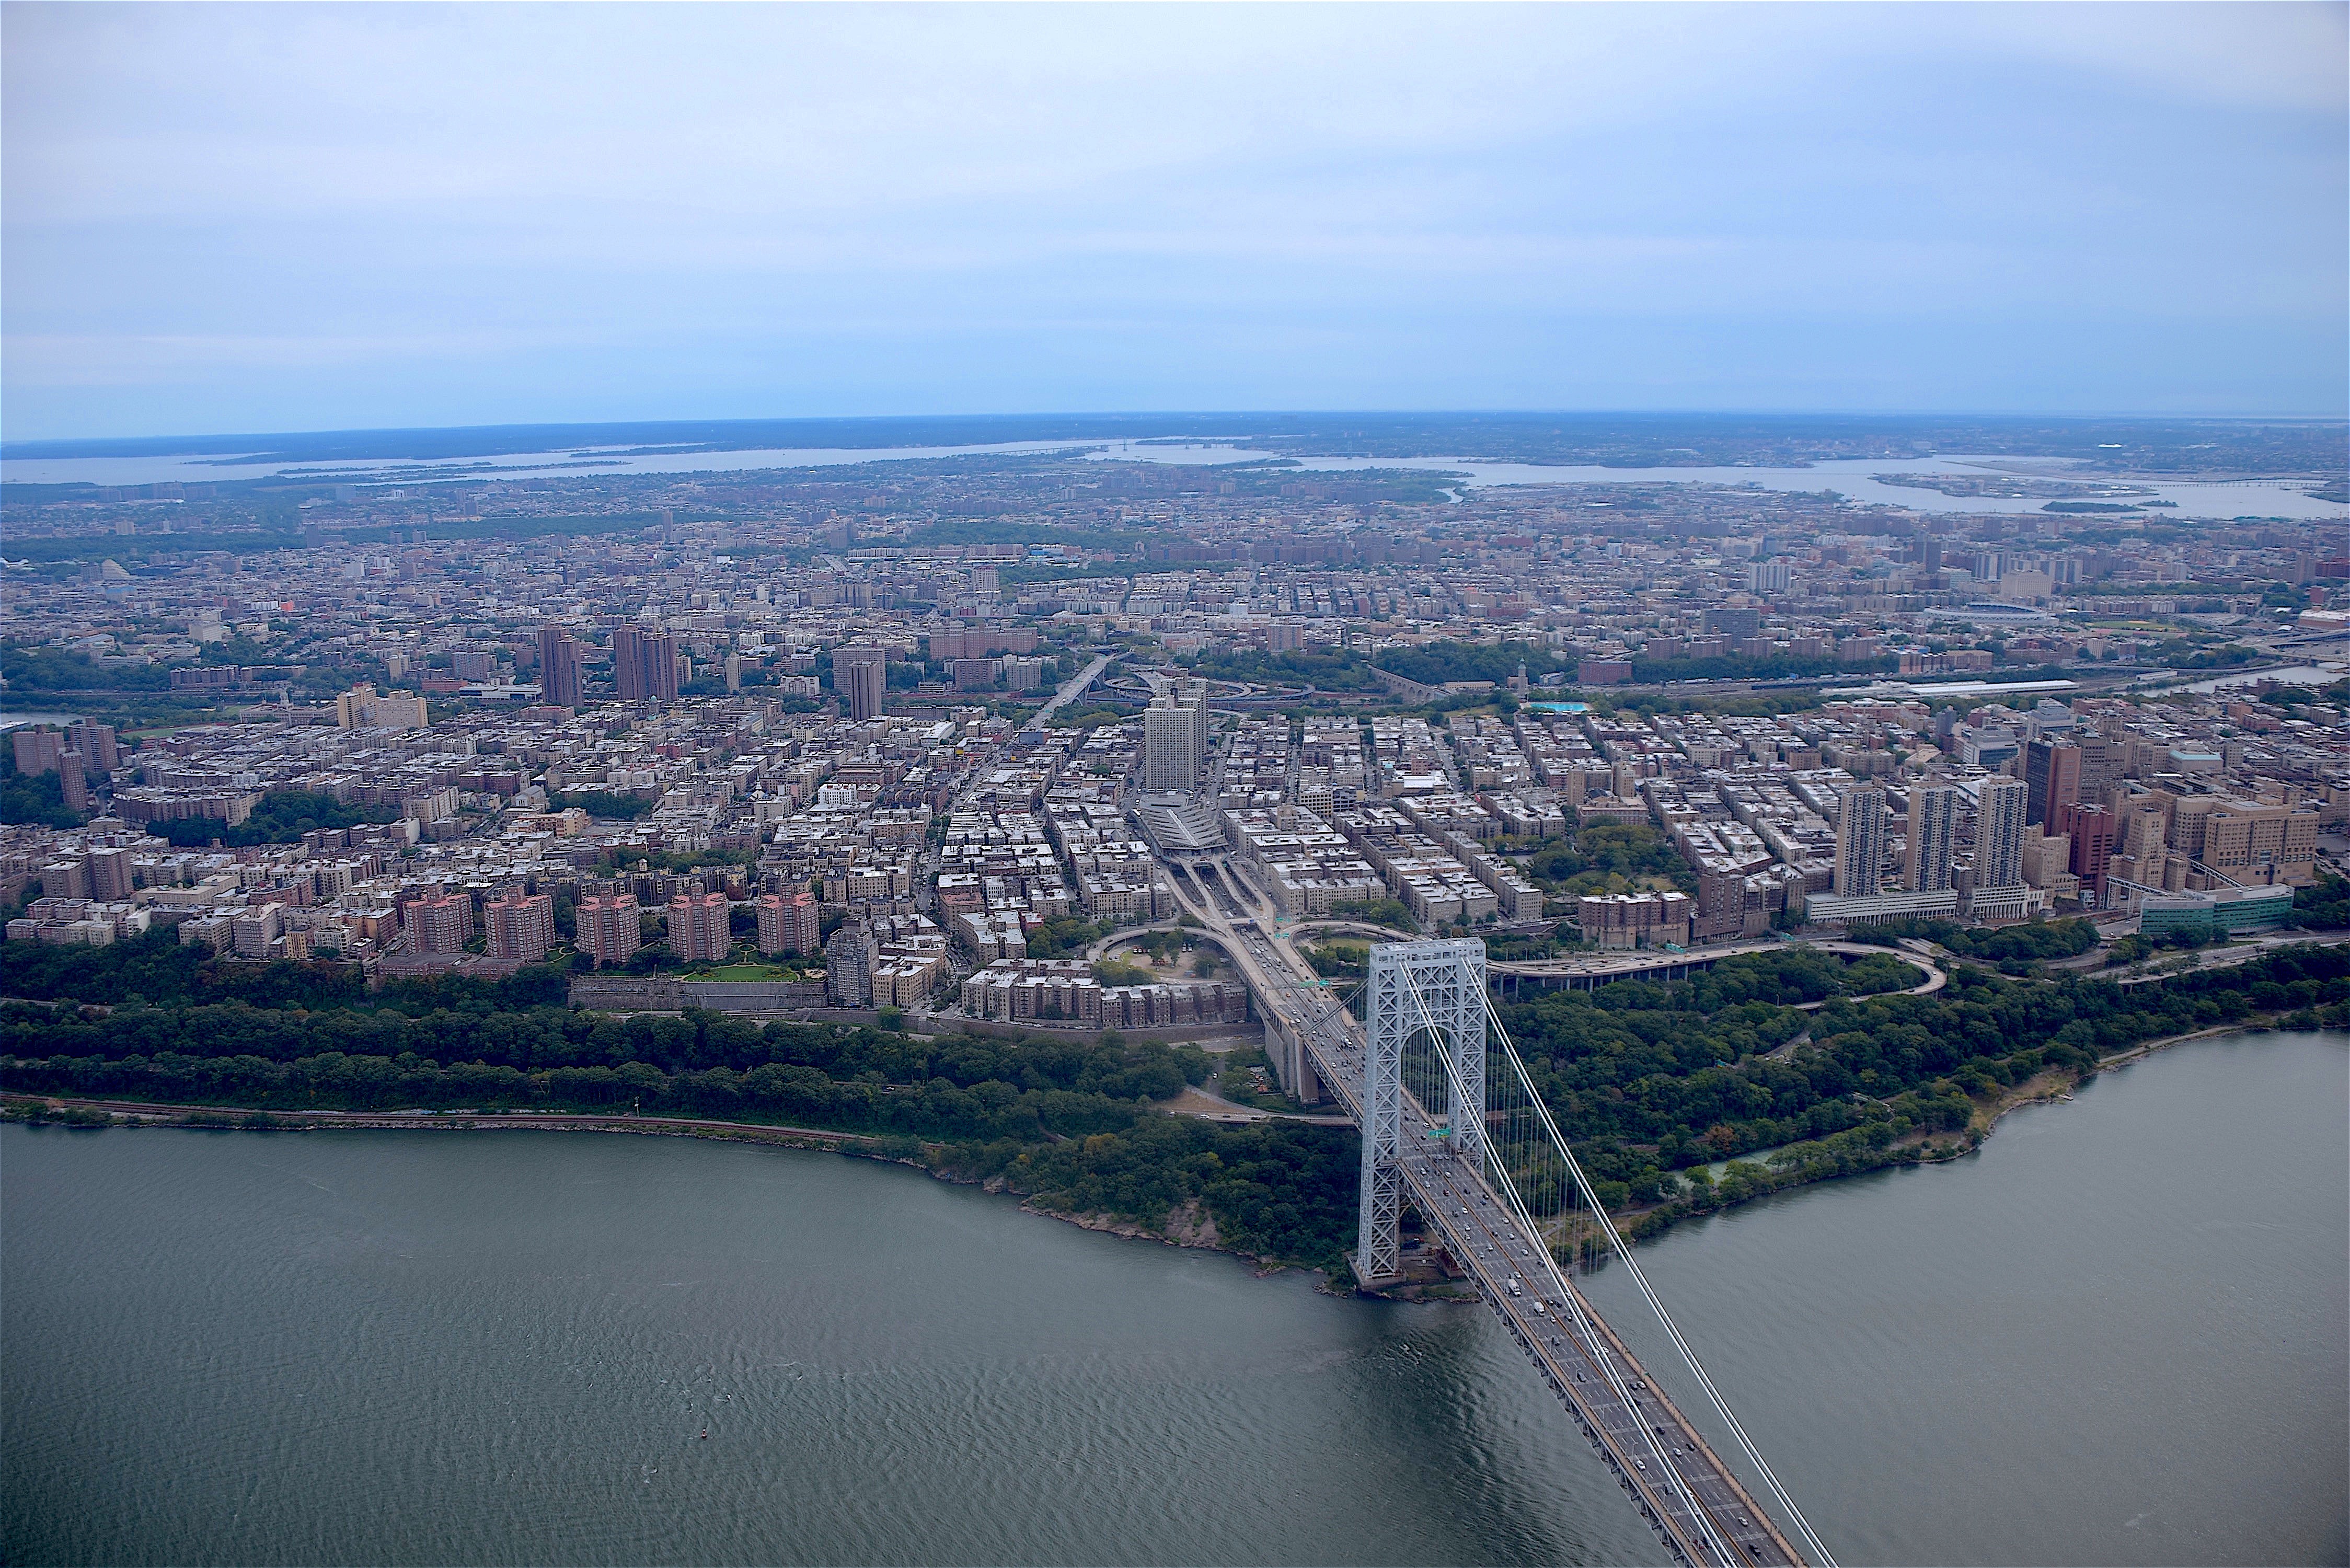
landscape, sea, water, horizon, architecture, structure, sky, bridge, skyline, photography, highway, city, river, new york city, cityscape, travel, reflection, nyc, flight, suspension, blue, reservoir, outdoors, infrastructure, hudson, bird's eye view, aerial photography, atmospheric phenomenon, atmosphere of earth, george washington bridge